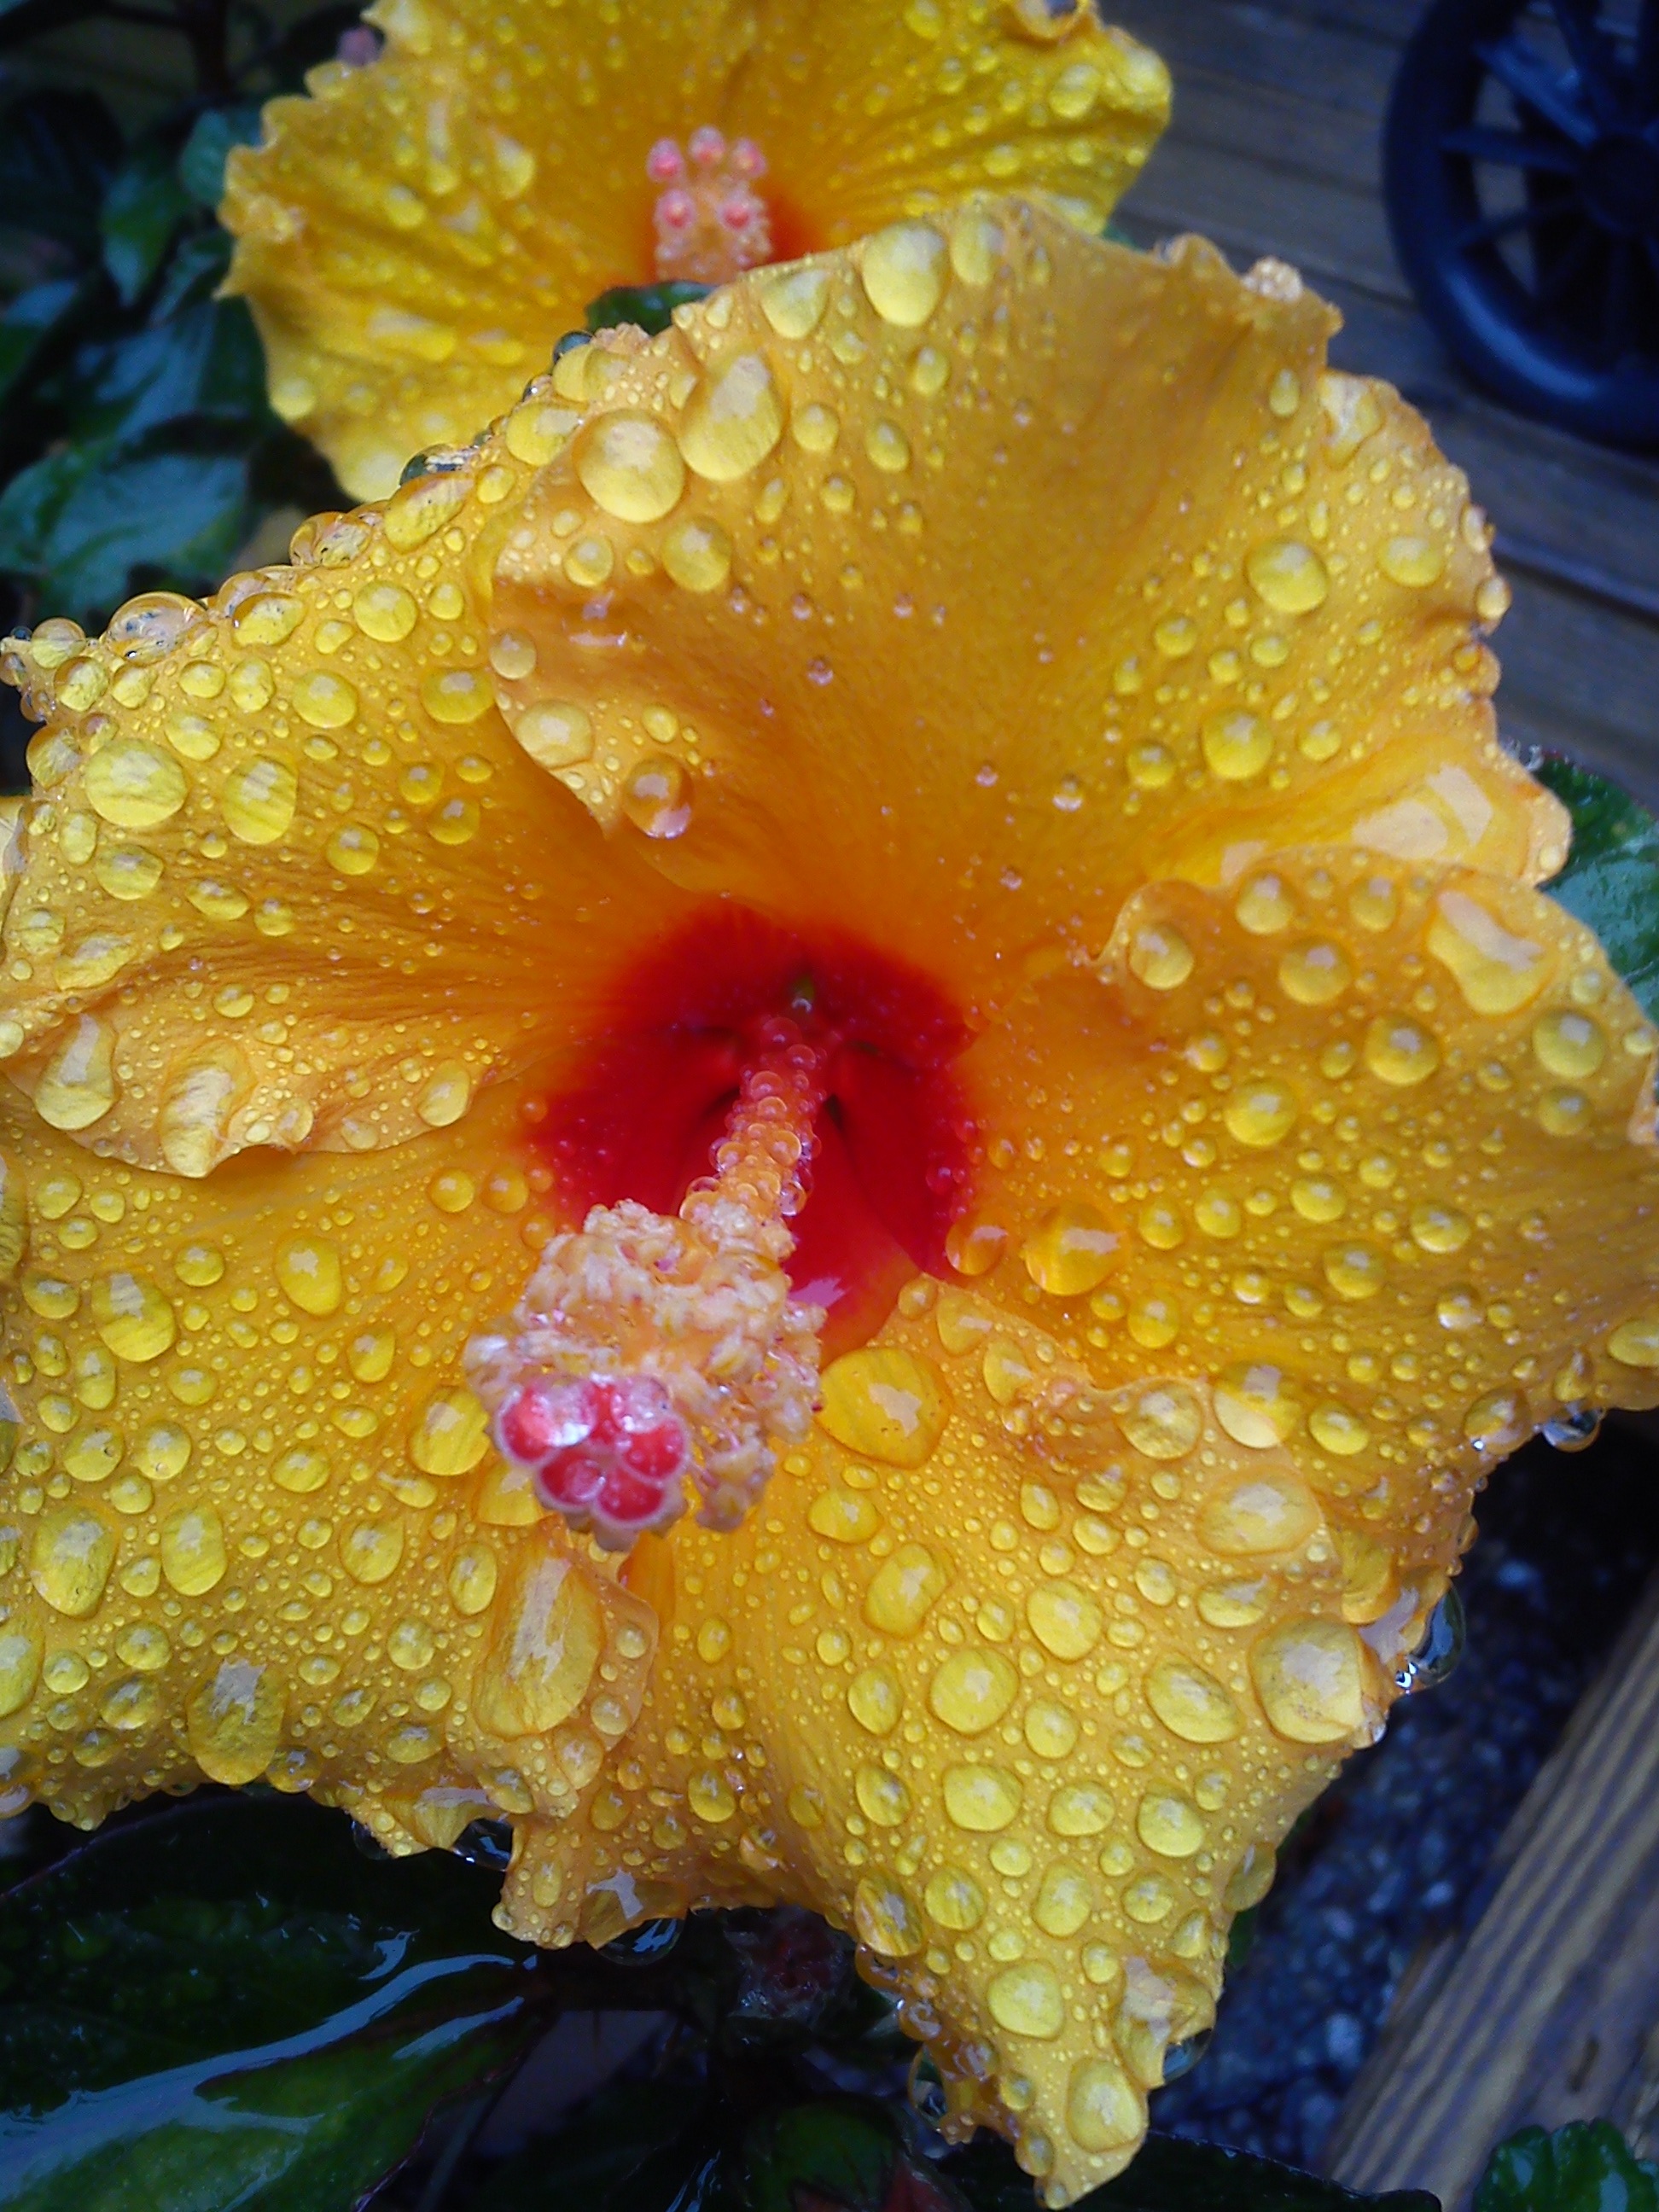
nature, dew, plant, flower, petal, summer, pollen, produce, yellow, garden, flora, dew drop, coral, yellow flower, freshness, hibiscus, macro photography, flowering plant, land plant